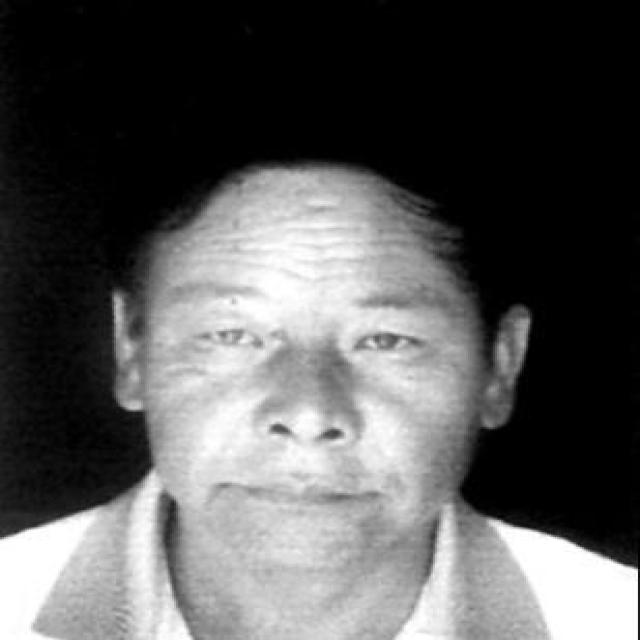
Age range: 45-64